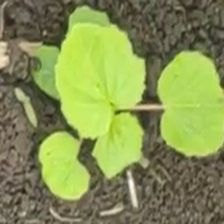
Weed species: Little_Mallow(Malva parviflora)